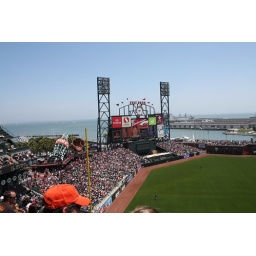
not a bad seat in the house